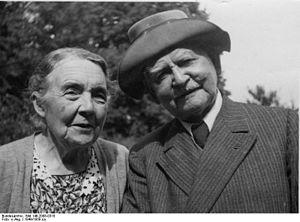
Max Nonne, né le 31 janvier 1861 à Hambourg, décédé en 1959 est un médecin neurologue allemand.